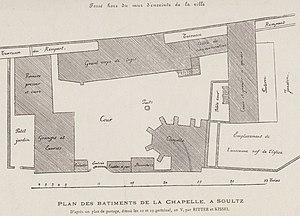
Plan fait A. Gasser dans son article «
L'abbaye de Lieu-Croissant ou Lieucroissant, également connue sous le nom d'abbaye des Trois-Rois est une ancienne abbaye cistercienne, située à Mancenans, dans le département du Doubs. Fondée au XIIᵉ siècle, l'abbaye est rattachée à Lucelle, et prospère pendant tout le Moyen-Âge grâce aux patronages des familles nobles de la région, les comtes de Montbéliard et de Montfaucon, les comtes de la Roche, les seigneurs de Granges et de Grammont, les comtes de Ferrette, les seigneurs de Neuchâtel.